Rai Pannalal Mehta

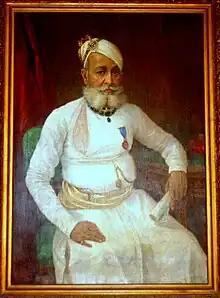
Portrait of Rai Pannalal Mehta by Raja Ravi Varma (1901).

Mewar Vibhuti (distinguished; विभूति), Pradhan Rai Pannalal Mehta (1843–1919) served four Maharanas, as Prime Minister of Mewar state in former state of Rajputana (now Rajasthan) in India.